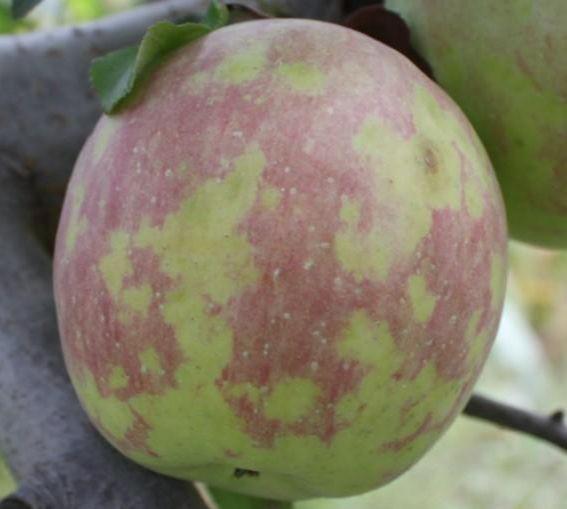
Plant: Apple
Disease: apple rust